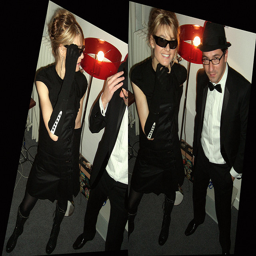
a couple of people that are dressed nice
Two images of a man and a woman in secret agent costumes.
A smiling woman and a man dressed in black.
A view of a man and woman posing for pictures.
Two slightly overlapping photos of a woman in a black dress and sunglasses posing with a man in a tuxedo and hat, standing by a light bulb with a big red ring surrounding it.